Berlin-Lübecker Maschinenfabrik

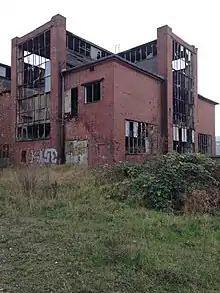
View on the site with ruins from the banks of the river Trave (2014)

Berlin-Lübecker Maschinenfabrik (BLM) was a manufacturer of handguns, infantry rifles, ammunition up to 2 cm, flareguns and precision military equipment in Germany from 1936 to 1945. The company, based in Lübeck, Germany, was one of a number of metal-related businesses owned by Bernhard Berghaus, a German industrialist and member of the Nazi party who played an important role in the rearmament of Germany during the Third Reich.